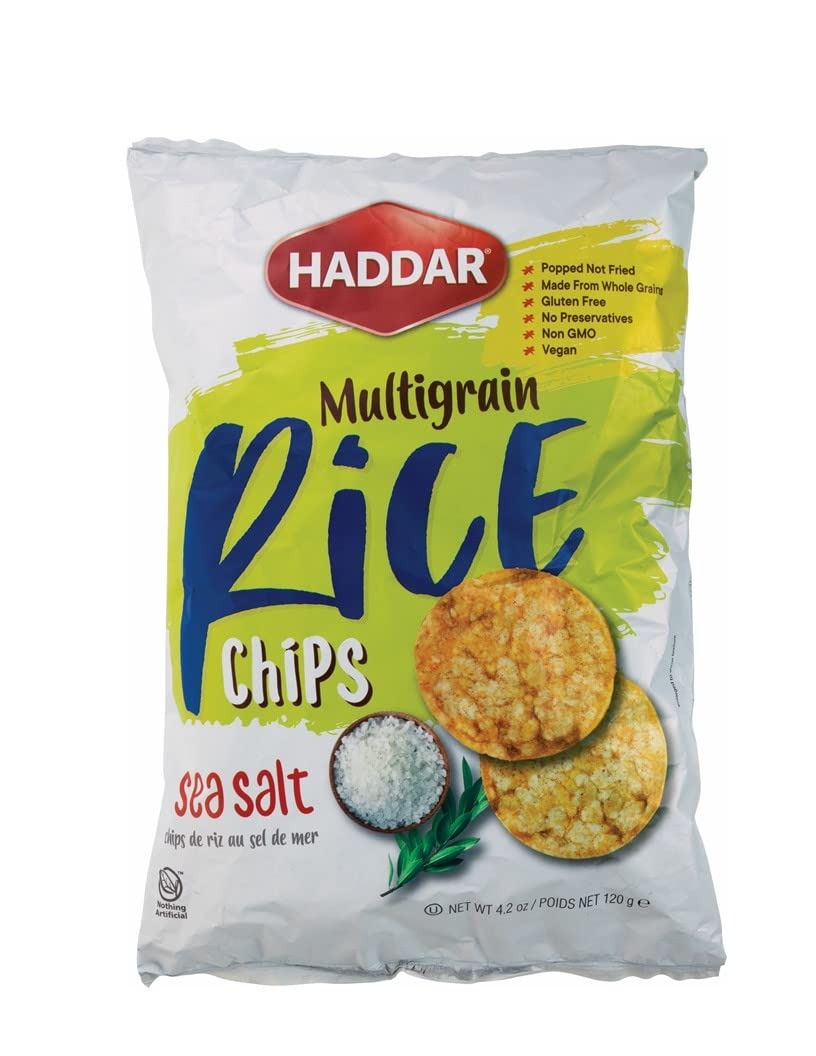
Item Name: Haddar Multigrain Unsalted Rice cakes, 3.5 Oz
Bullet Point 1: Unsalted Rice cakes
Bullet Point 2: Toss into their lunch bags and feel good about the food they are eating.
Bullet Point 3: Made from Whole Grains
Bullet Point 4: Gluten Free
Bullet Point 5: Certified kosher
Value: 3.5
Unit: Ounce

Price: 5.27